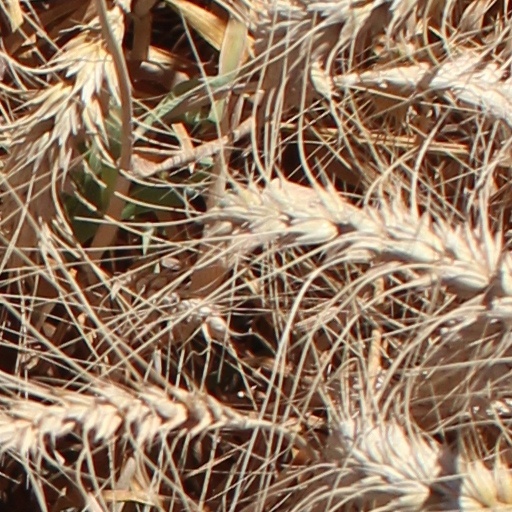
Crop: wheat